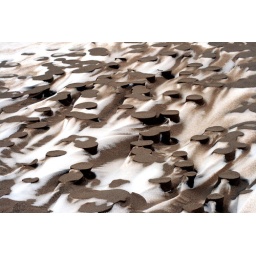
Neat circles created on the beach in the sand